Khaled al-Rahal

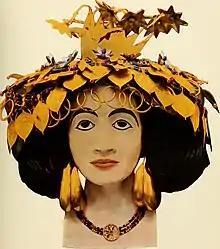
The original bust of the Sumerian Queen, Shuba'ad, displayed at the Iraq Museum, for which al-Kahal made a replica

Like many of his contemporaries, al-Rahal started out by working for the Iraq Museum under the Director of Antiquities, Naji al-Asil in the 1950s, where he was employed to make replicas of Iraq's ancient art pieces. During this period, he was commissioned to reproduce a bust of Sumerian Queen, Shuba'ad. He dressed her in royal jewelry from the Cemetery at Ur. The bust went on public display at the Museum, where it became an iconic image of Iraq's Sumerian past. Replicas of the bust were sold in tourist outlets and the figure became one of the most reproduced images in Iraqi art, being used on postcards, posters, souvenirs and in popular art.